Chavez Ravine

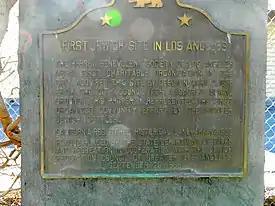
A memorial plaque marking the location of the first Jewish site in Los Angeles, in Chavez Ravine.

Chavez Ravine was named for Julian Chavez ( Julián A. Chávez), the first recorded owner of the ravine. He was born in New Mexico and moved to Los Angeles in the early 1830s. He quickly became a local leader. In 1844, Chavez purchased of the long, narrow valley northwest of the city. There are no records of what Chavez did on his land, but during the 1850s and 1880s there were smallpox epidemics; Chavez Canyon was the location of a "pest house" which cared for Chinese-Americans and Mexican-Americans suffering from the disease.